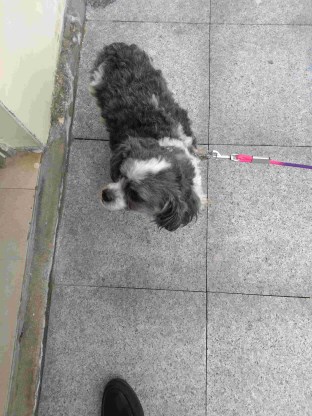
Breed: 7449-n000128-teddy